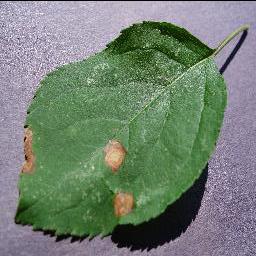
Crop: apple
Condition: black_rot